Question: Please indicate a possible affordance area of the batting glove that can be used for holding a baseball bat.
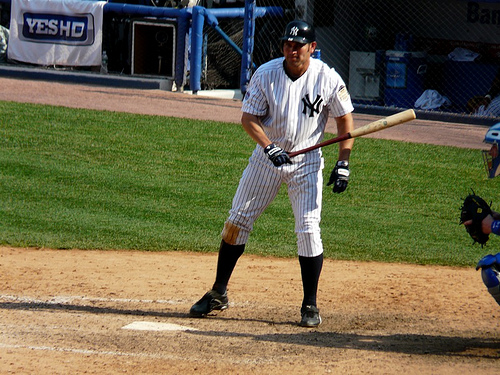
Answer: [262.5, 140.5, 297.5, 173.5]